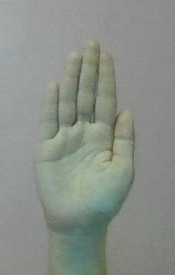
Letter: seen